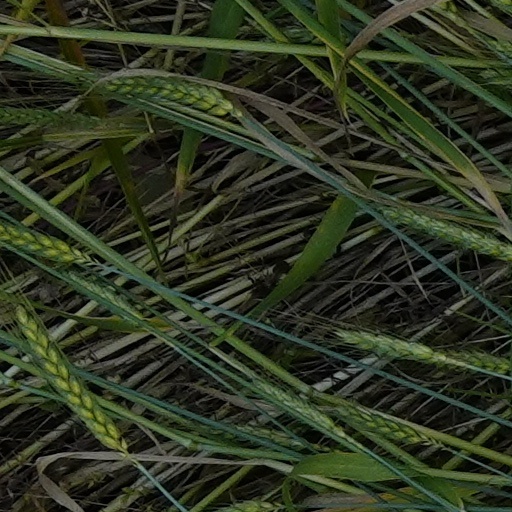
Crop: wheat